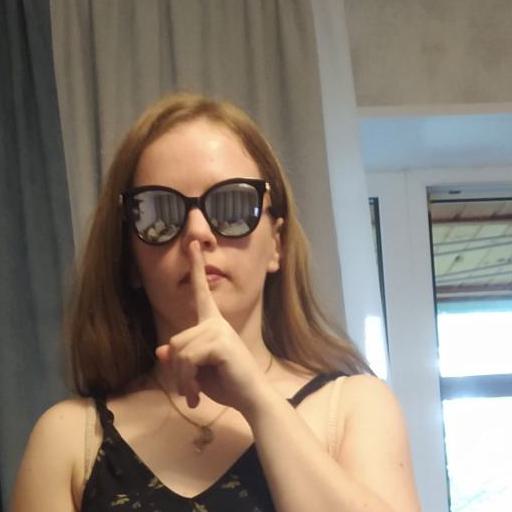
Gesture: mute